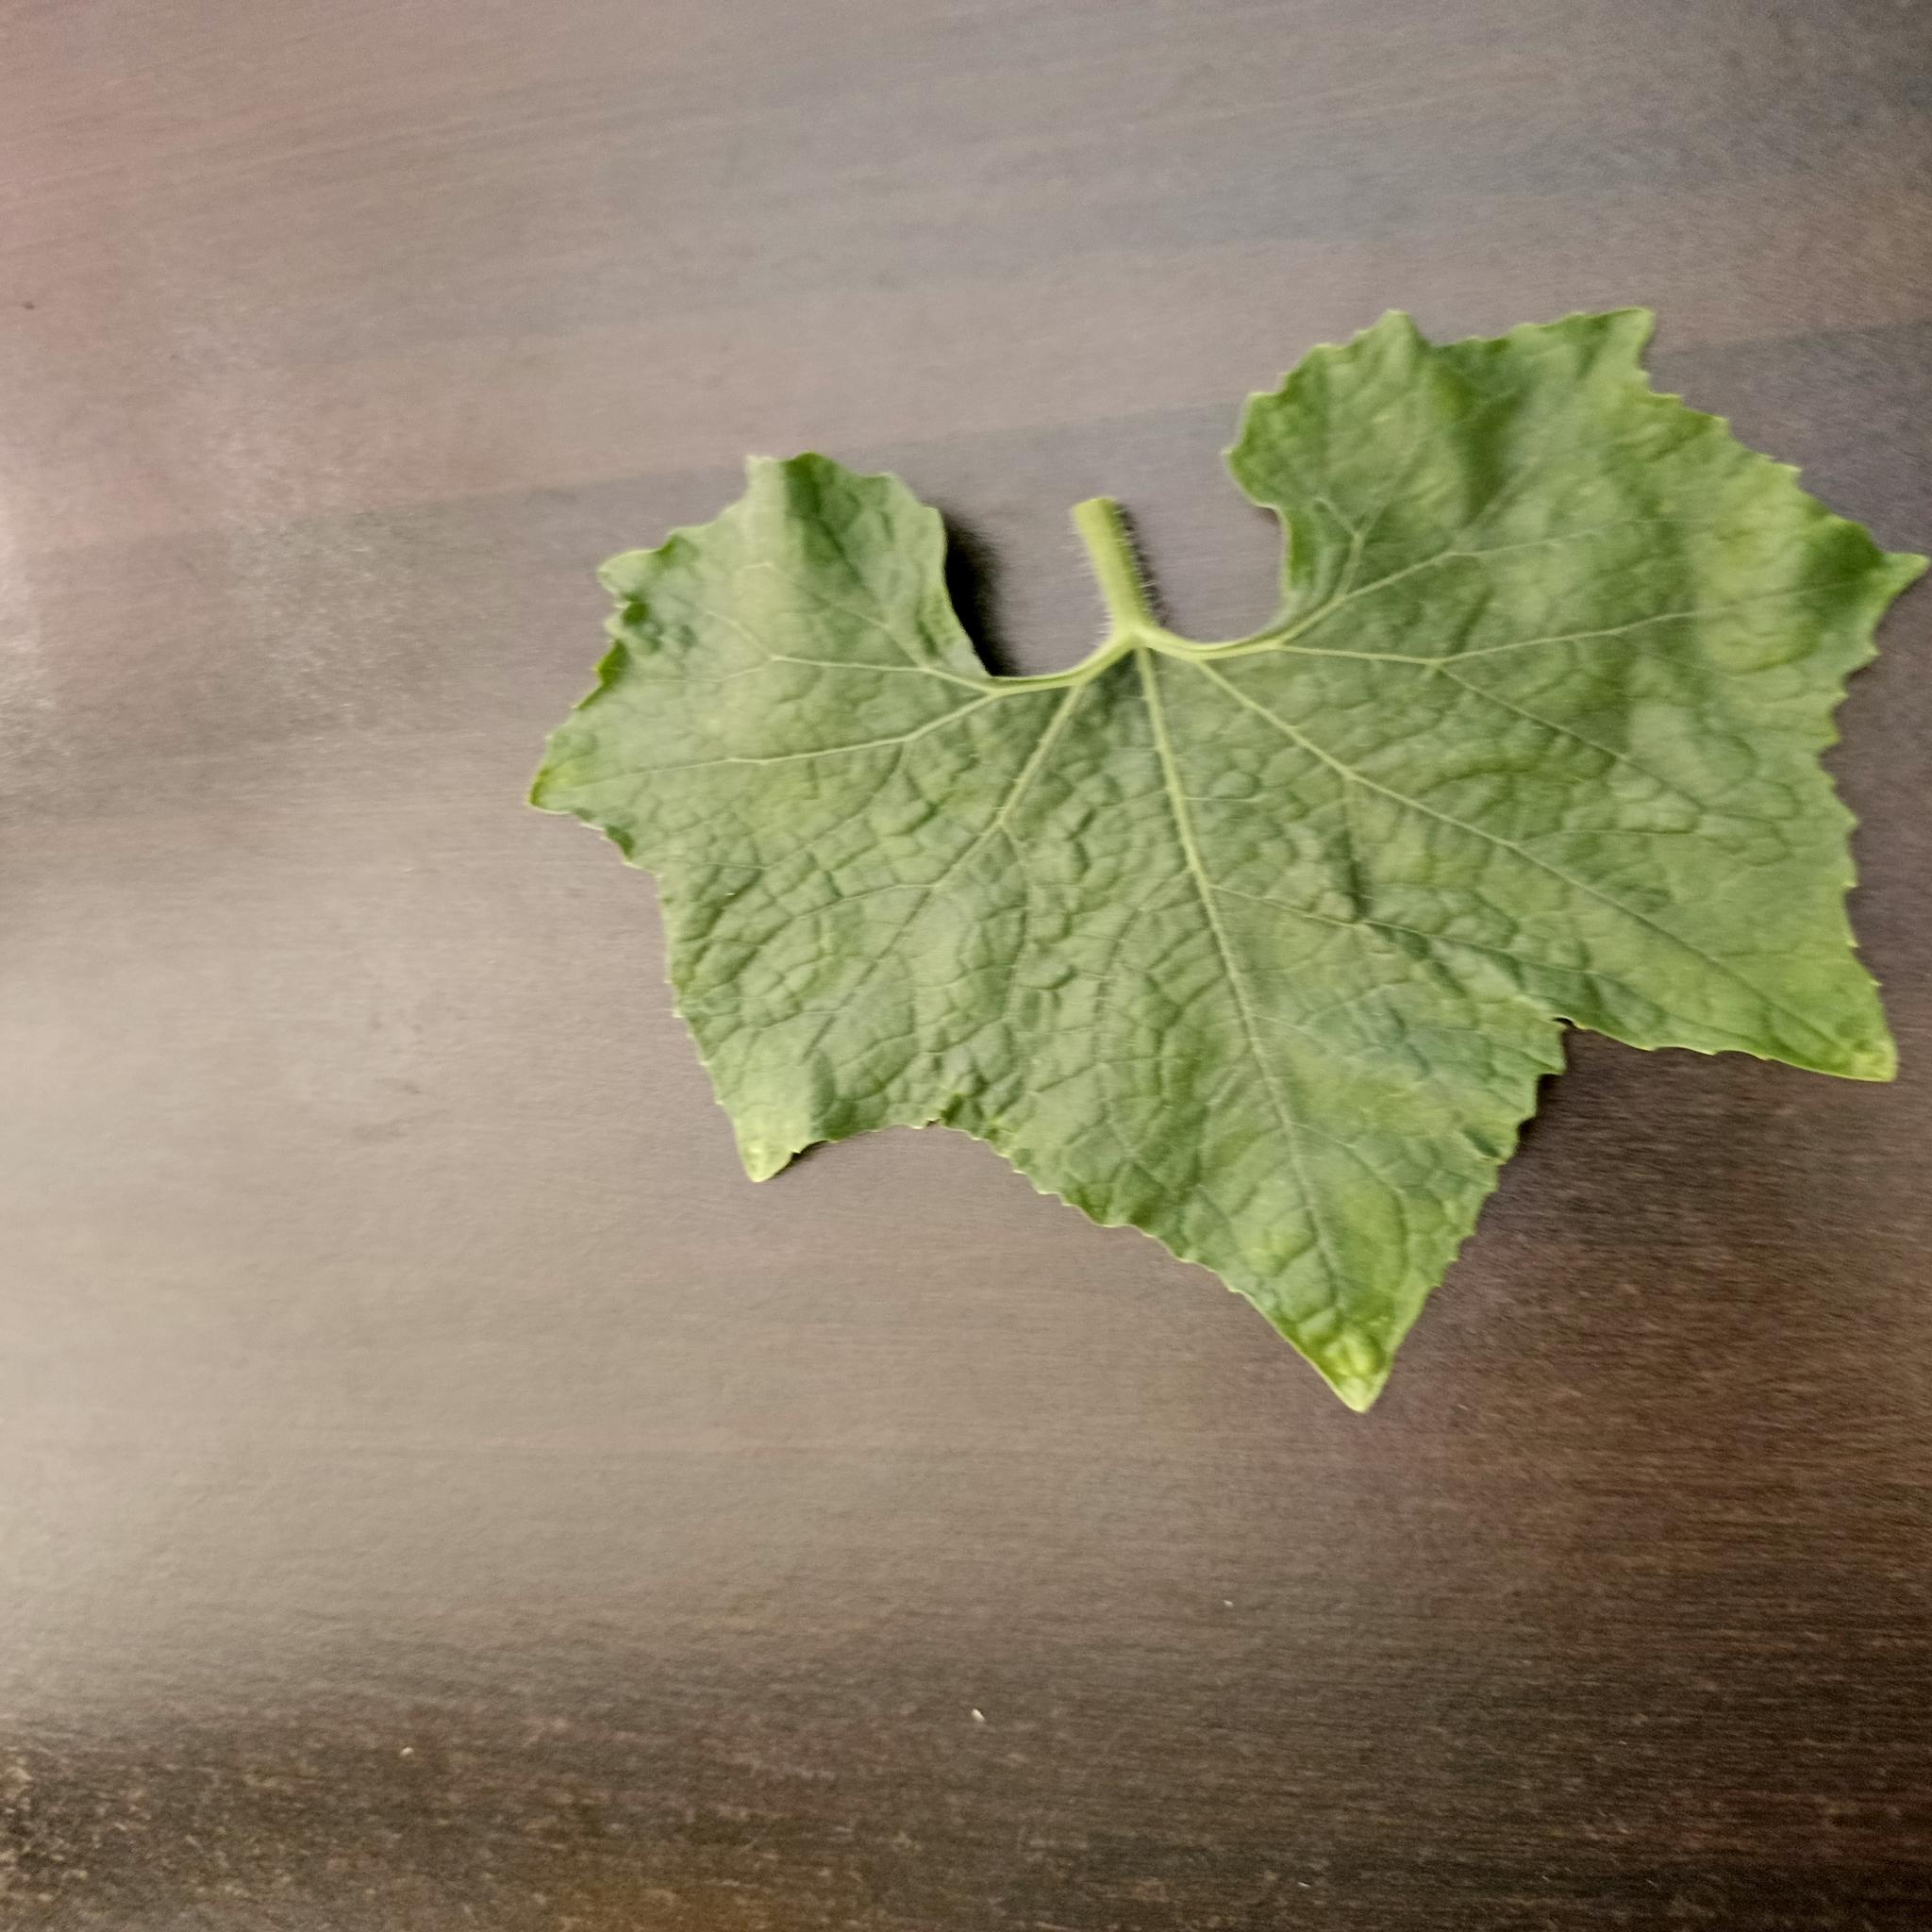
Label: Healthy